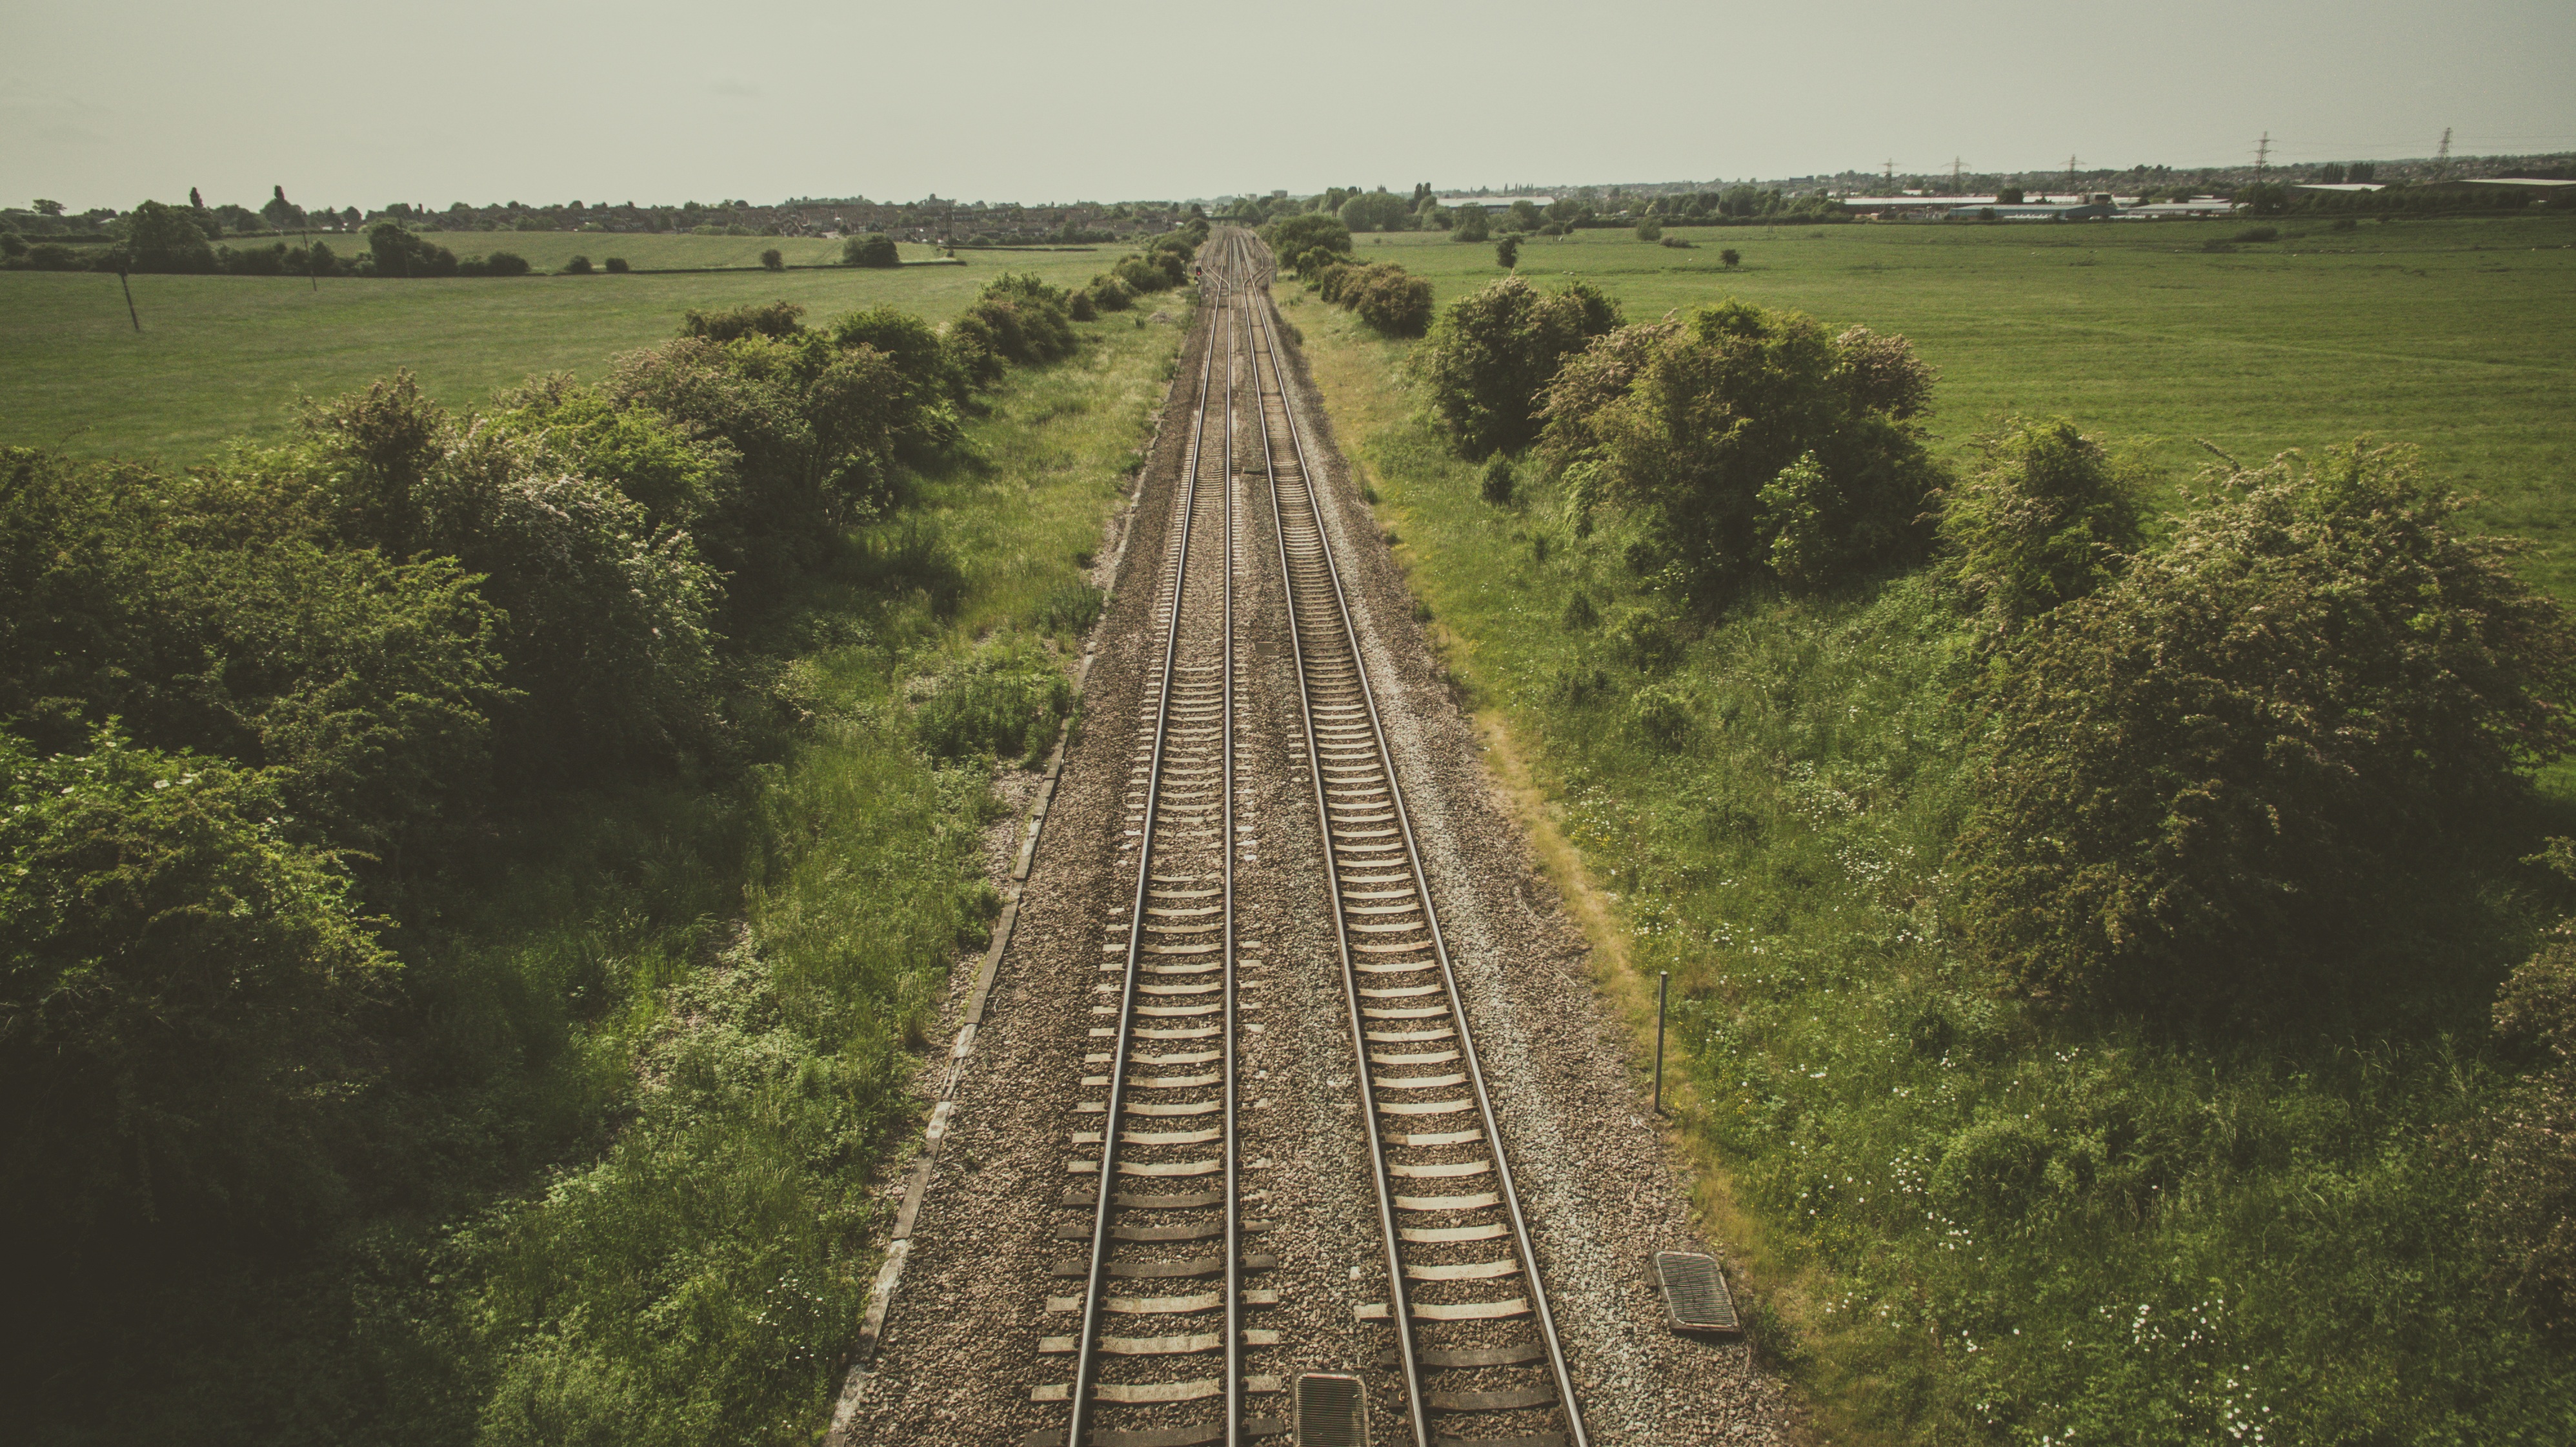
track, field, hill, transport, vehicle, rail transport, rural area, rolling stock